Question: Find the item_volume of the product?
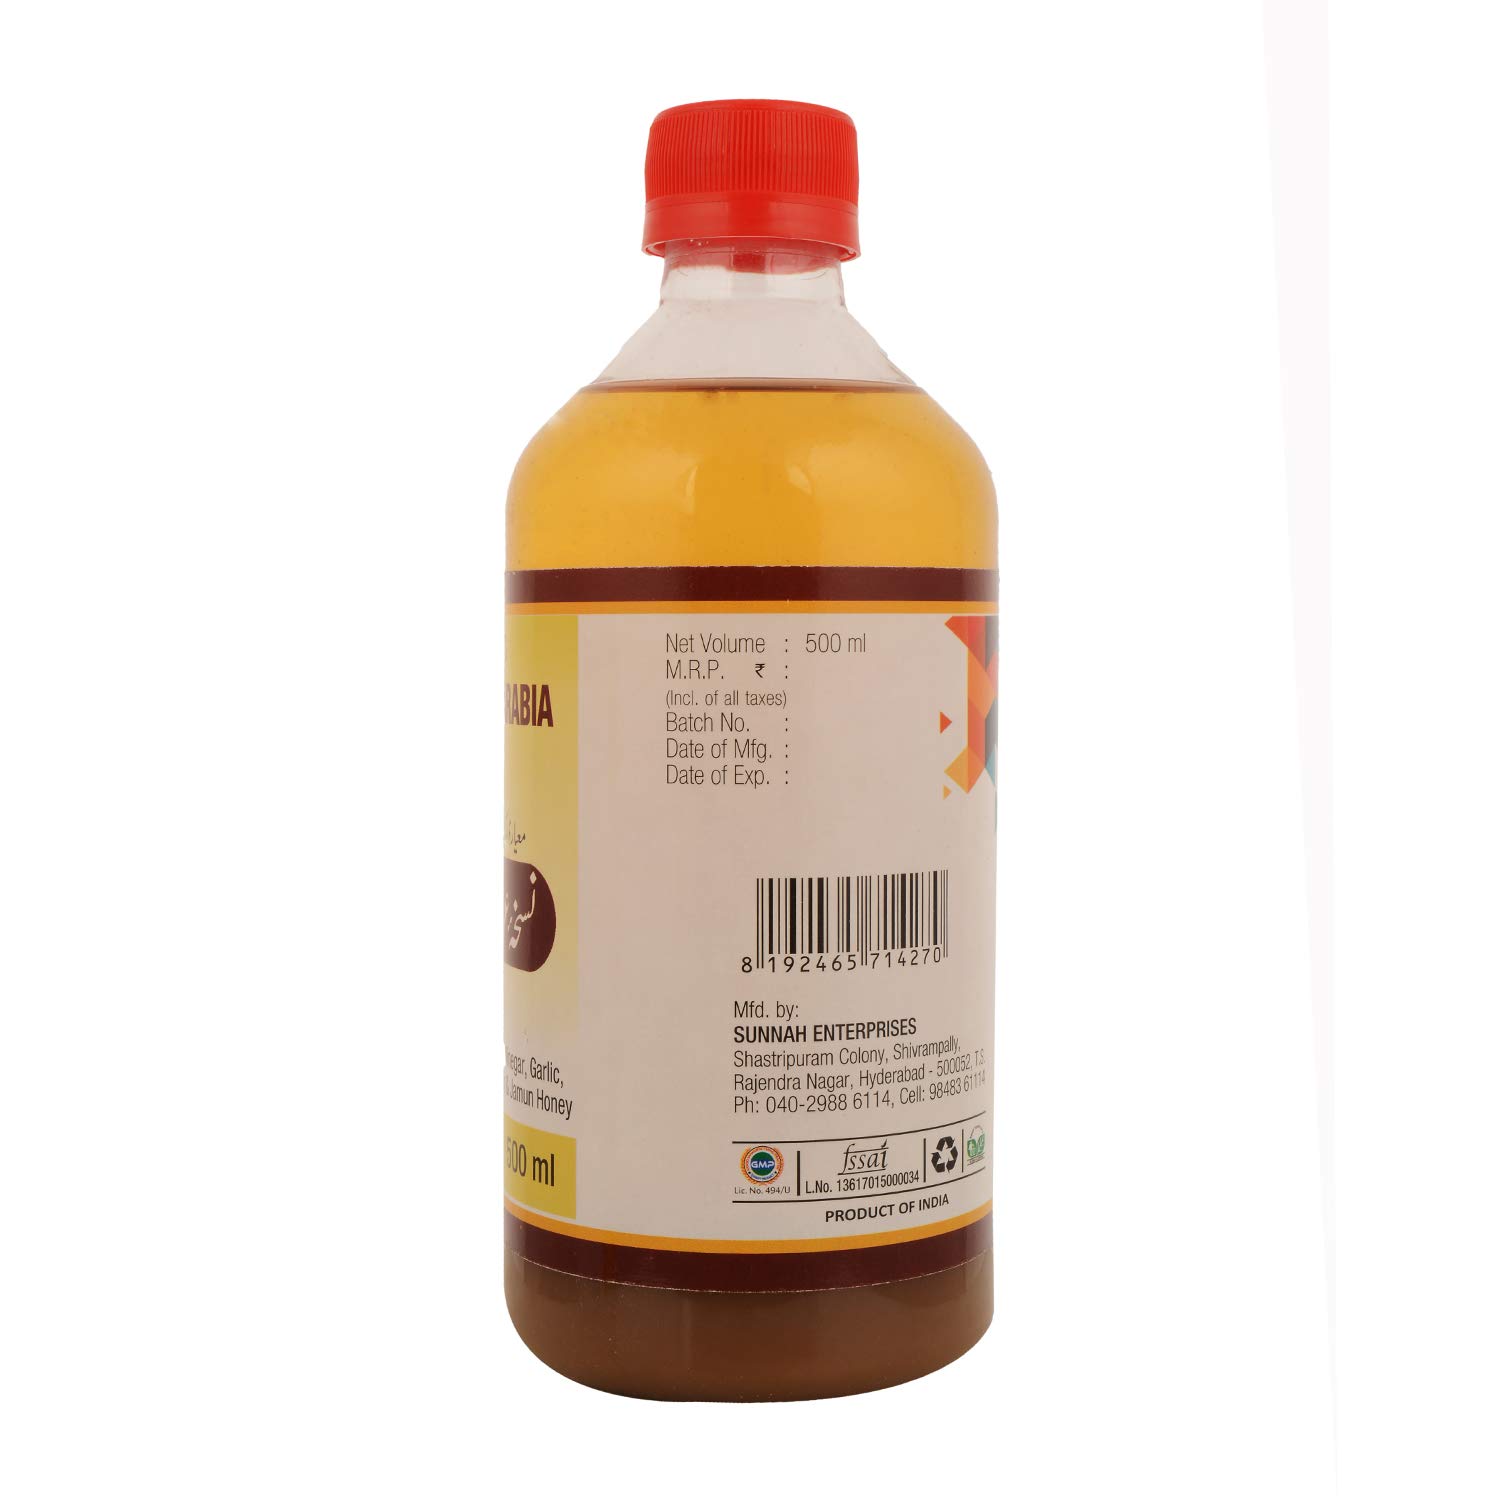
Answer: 500.0 millilitre